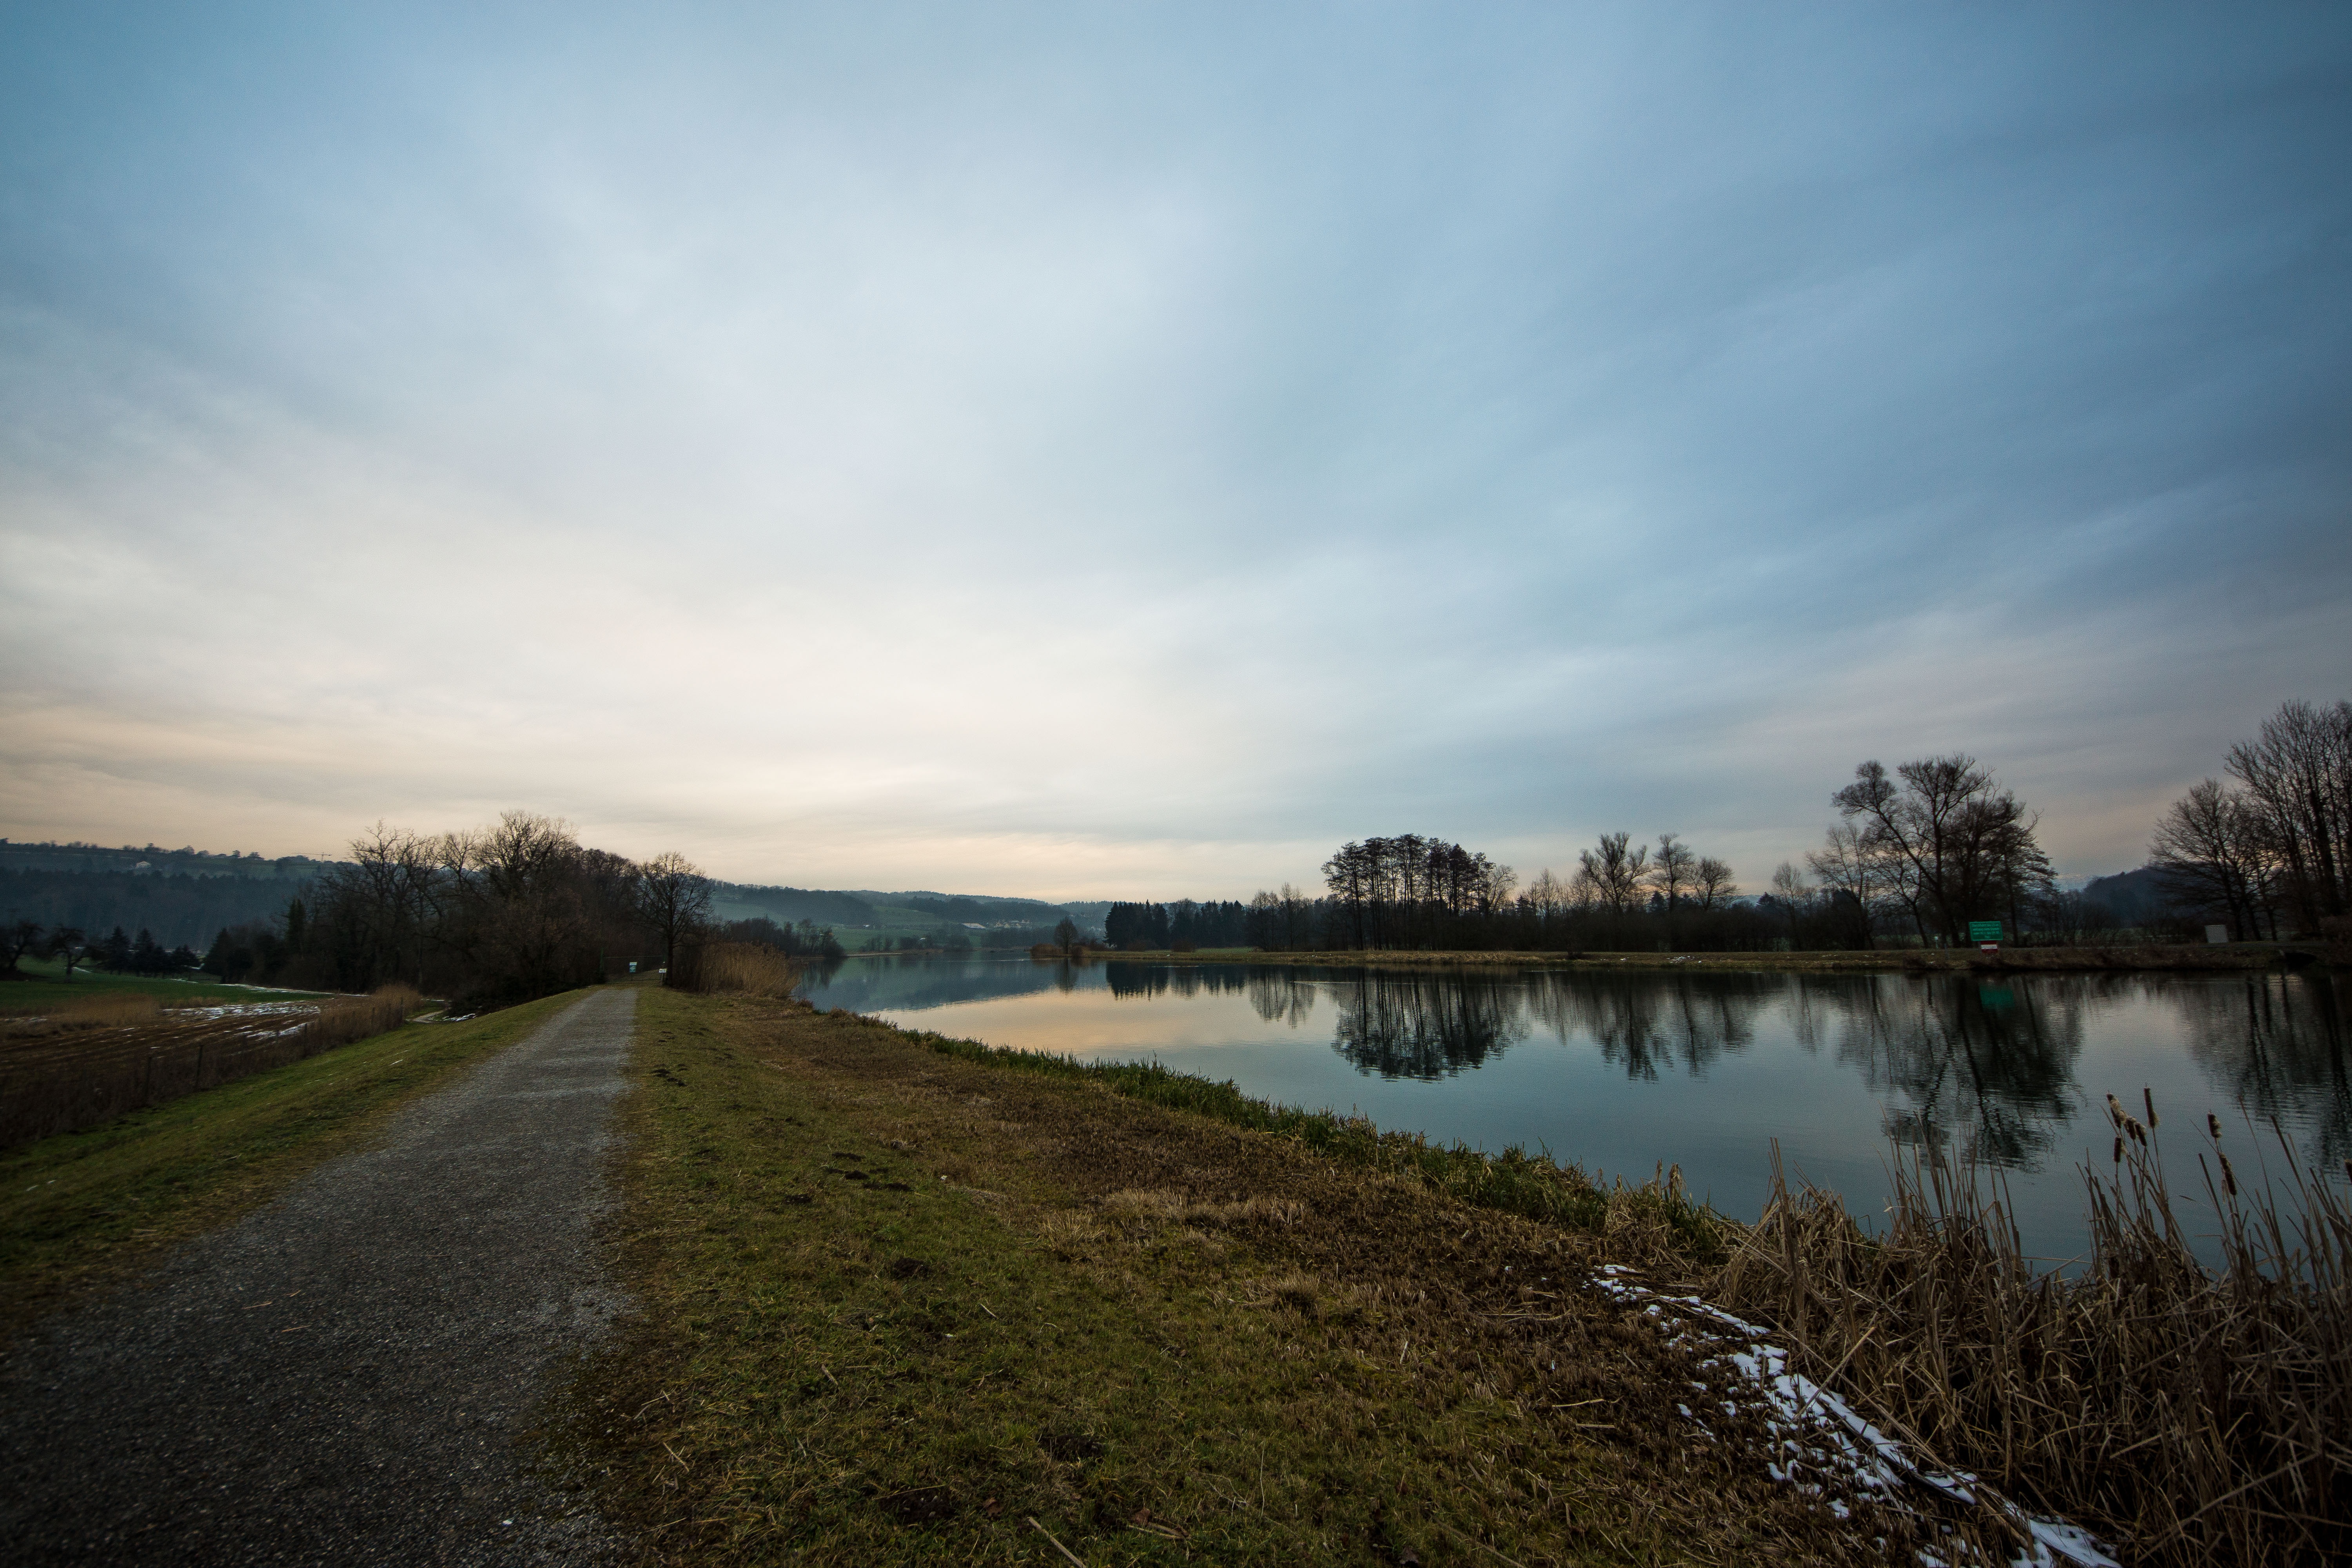
landscape, sea, tree, water, nature, horizon, marsh, cloud, sky, sunrise, sunset, sunlight, morning, hill, lake, dawn, river, dusk, evening, reflection, reservoir, waterway, body of water, wetland, loch, rural area, water running, river reuss, atmospheric phenomenon